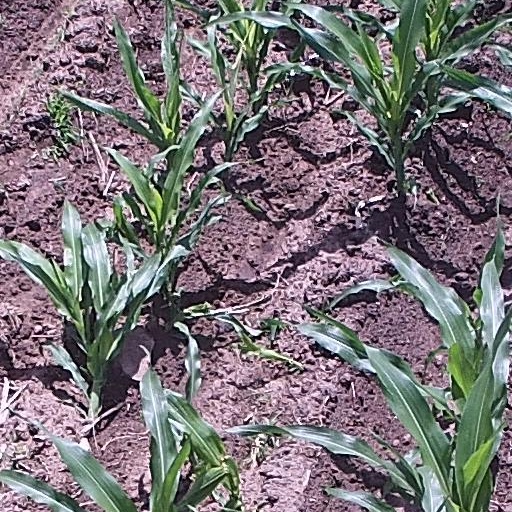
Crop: maize; corn